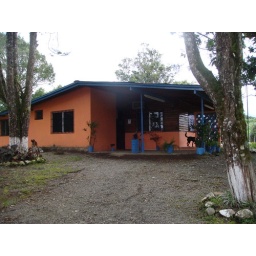
The building houses the library (on the left, a small museum, and an Internet facility, all supported by the Panamanian government.